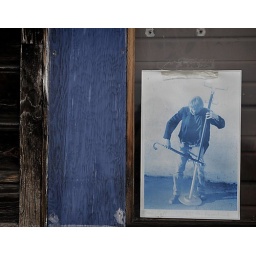
This is posted in a window at the front of a building in my neighborhood. (with apologies to James Joyce)